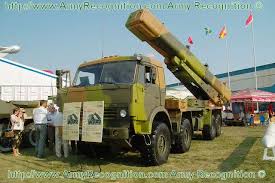
Label: Tornado